The Cat in the Hat

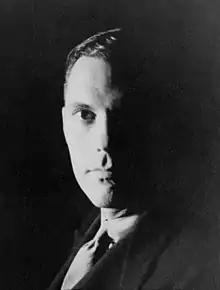
Bennett Cerf (pictured in 1932), the head of Random House, negotiated a deal that allowed both Random House and Houghton Mifflin to publish versions of "The Cat in the Hat".

Geisel agreed to write "The Cat in the Hat" at the request of William Spaulding of Houghton Mifflin; however, because Geisel was under contract with Random House, the head of Random House, Bennett Cerf, made a deal with Houghton Mifflin. Random House retained the rights to trade sales, which encompassed copies of the book sold at book stores, while Houghton Mifflin retained the education rights, which encompassed copies sold to schools.